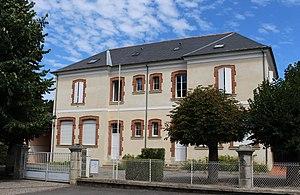
Mairie de Lanespède (Hautes-Pyrénées)
Lanespède est une commune française située dans le département des Hautes-Pyrénées, en région Occitanie.